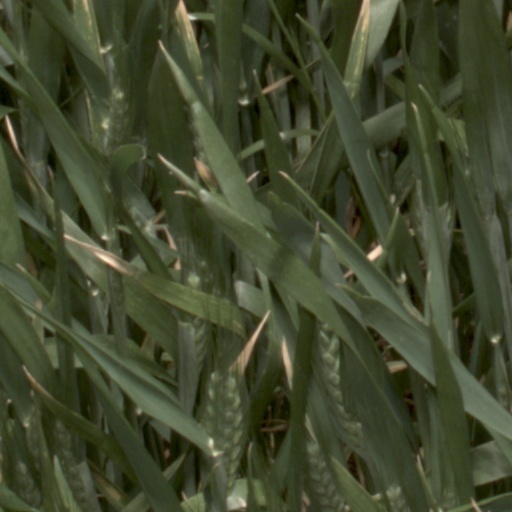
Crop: wheat